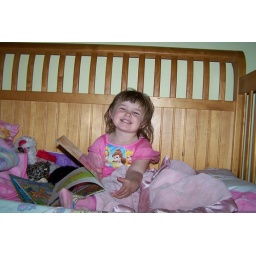
First night in the big girl bed